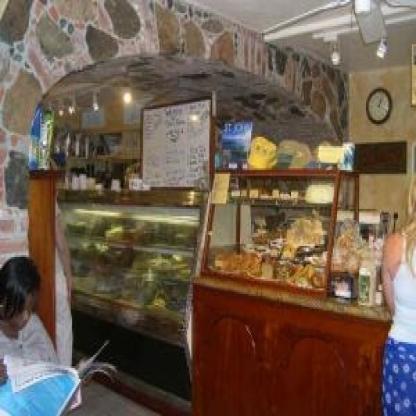
Scene: Indoor